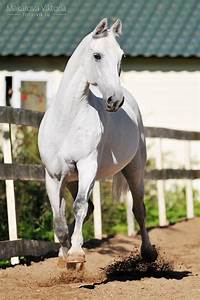
Label: cavallo